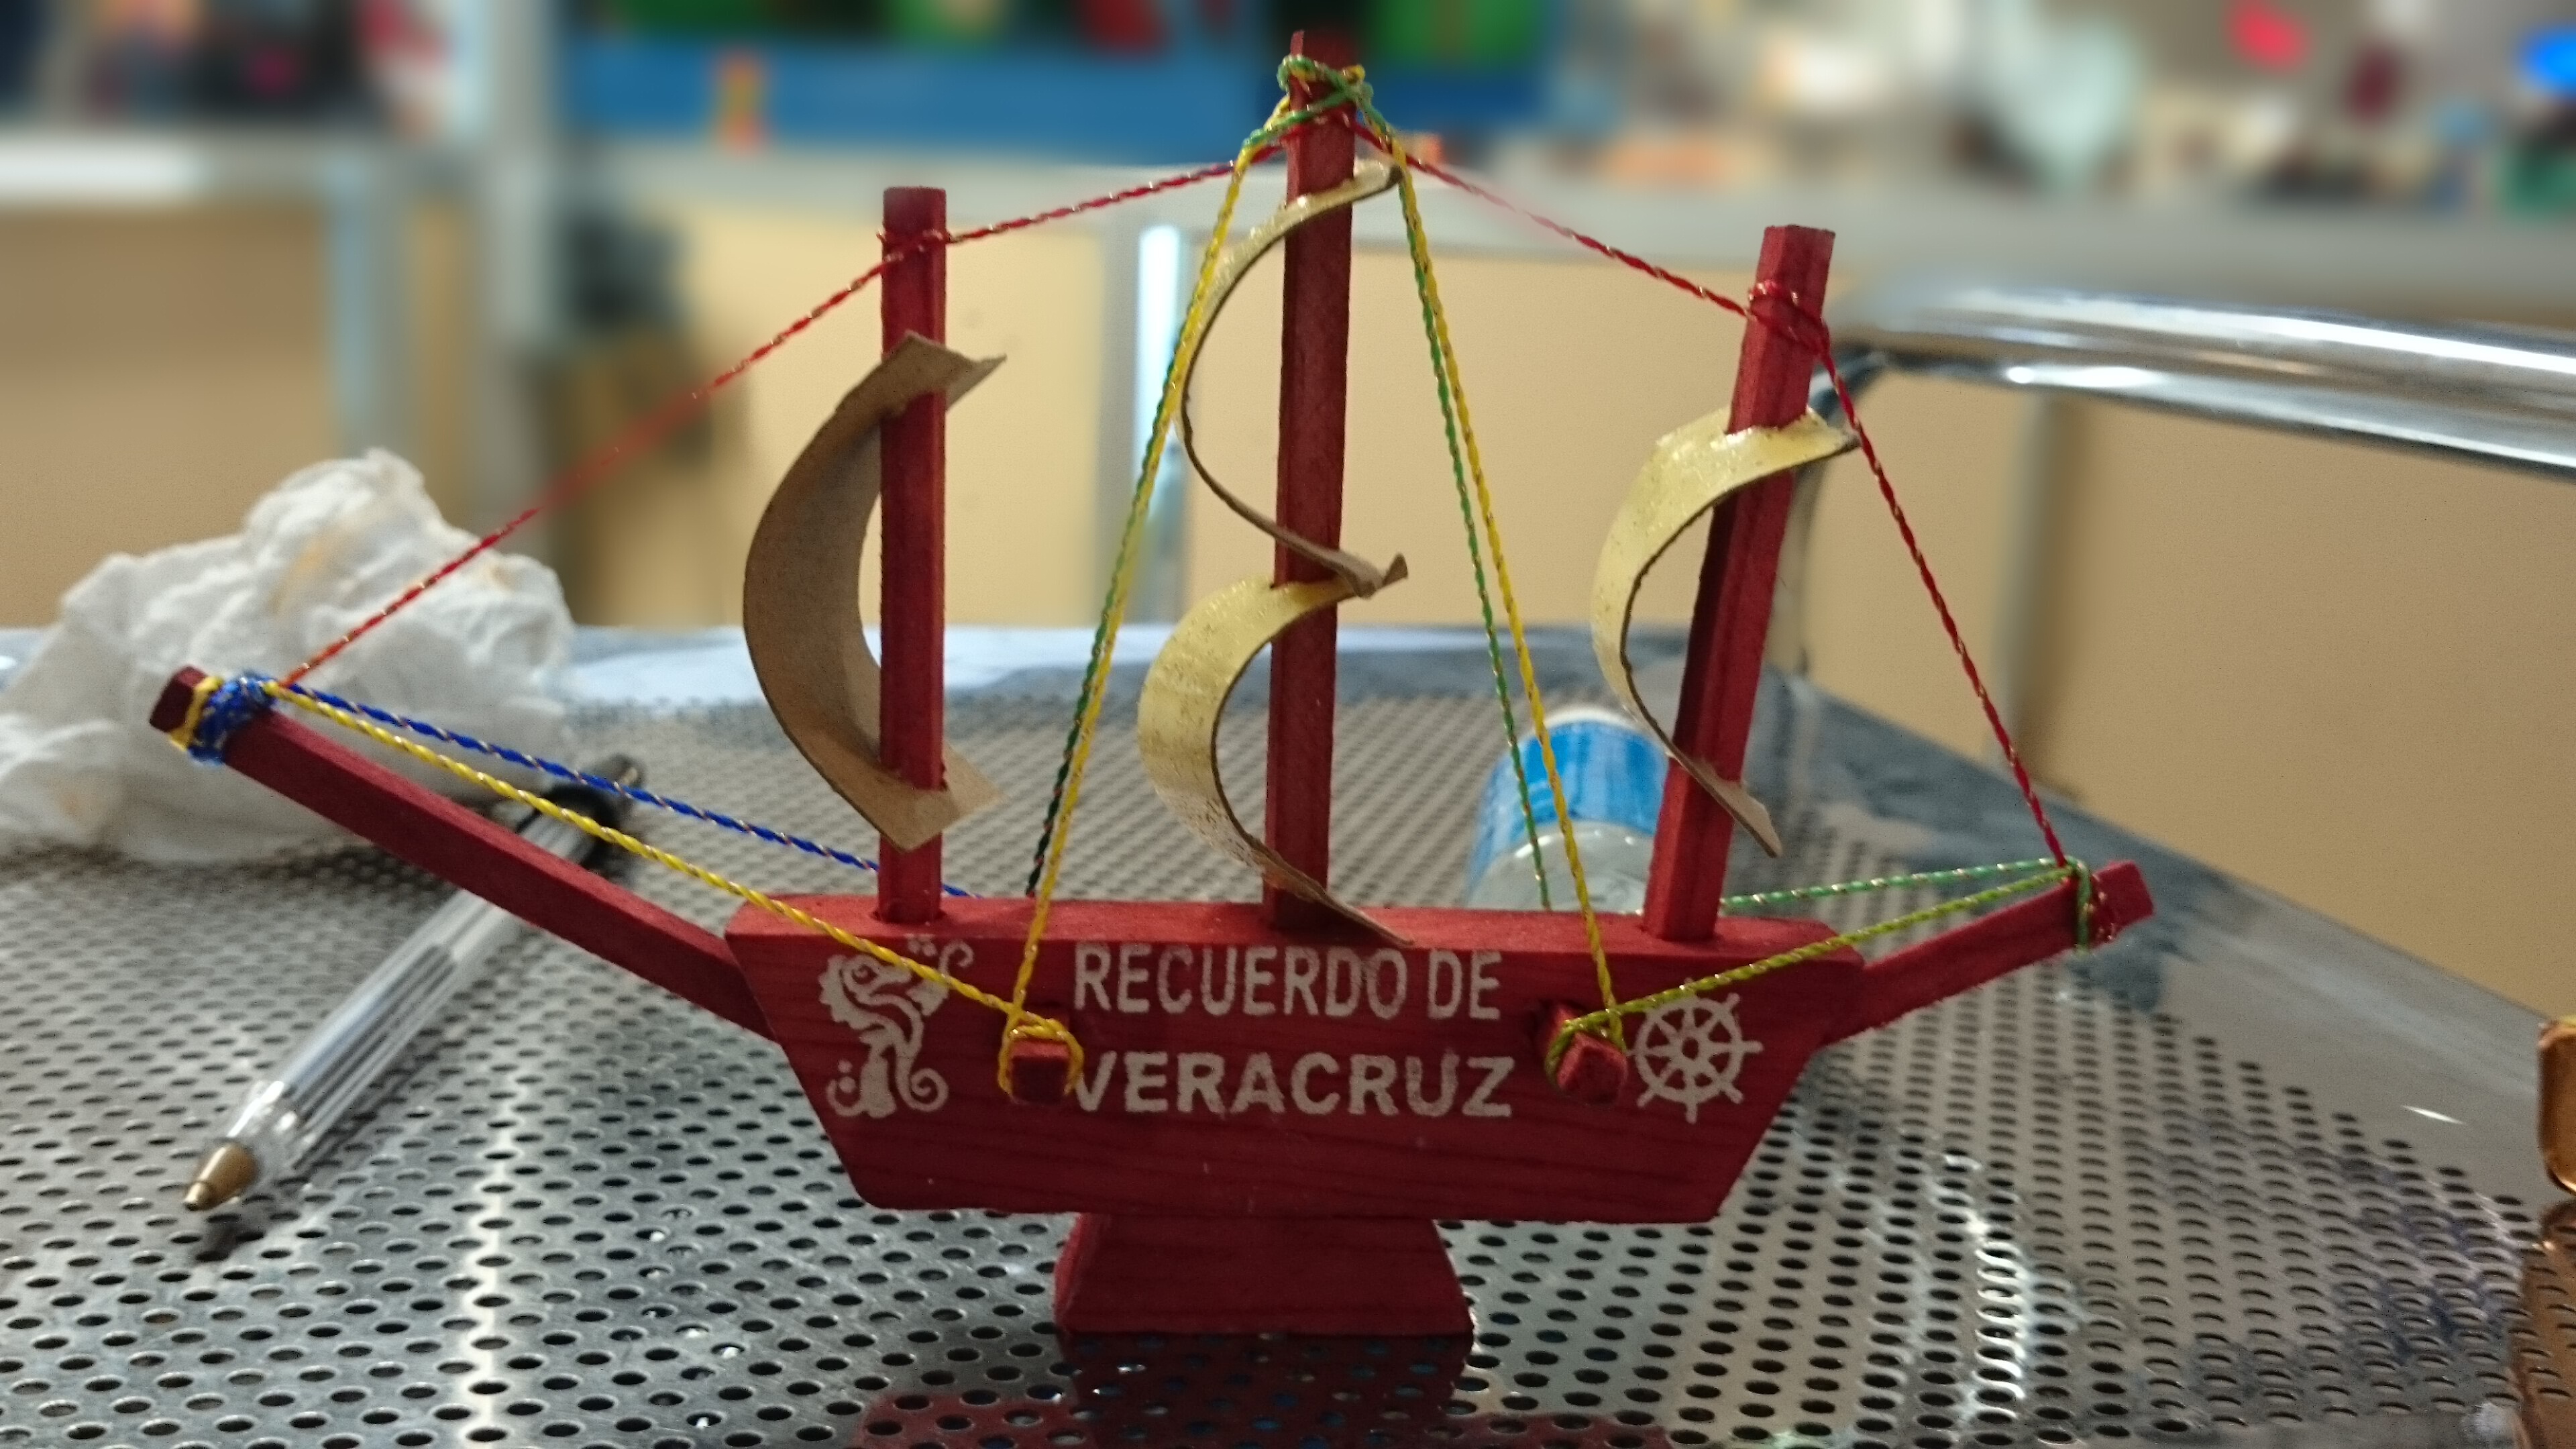
boat, vehicle, mast, watercraft, galleon, caravel